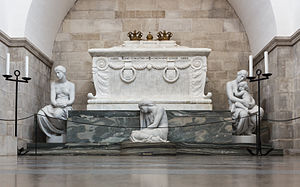
Roskilde Domkirke / Galleri
Roskilde Domkirke er domkirken i Roskilde. Domkirken er blandt de vigtigste kirkebygninger i Danmark og et af de vigtigste monumenter overhovedet, på grund af sine enestående arkitektur og sin tilknytning til Danmarkshistorien. Domkirken er opført i det 12. og 13. århundrede i gotisk stil i teglsten som et af de tidligste eksempler i Skandinavien, men rummer i dag arkitektoniske stilarter fra 800 år. Domkirken har været kongefamiliens gravkirke gennem århundreder og rummer 38-40 kongelige grave: 19-21 konger og 19 dronninger. Sammen med kalkmalerier og kunst fortæller de kongernes, kirkens og Danmarks historie gennem 1000 år. Domkirken blev i 1995 optaget på UNESCOs verdensarvsliste.